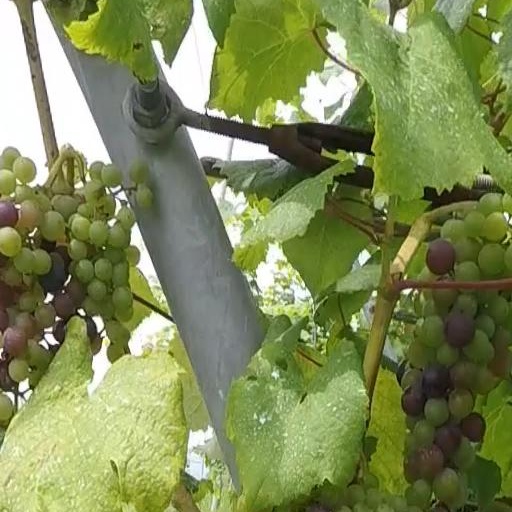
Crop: grape